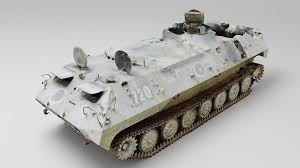
Label: MT_LB